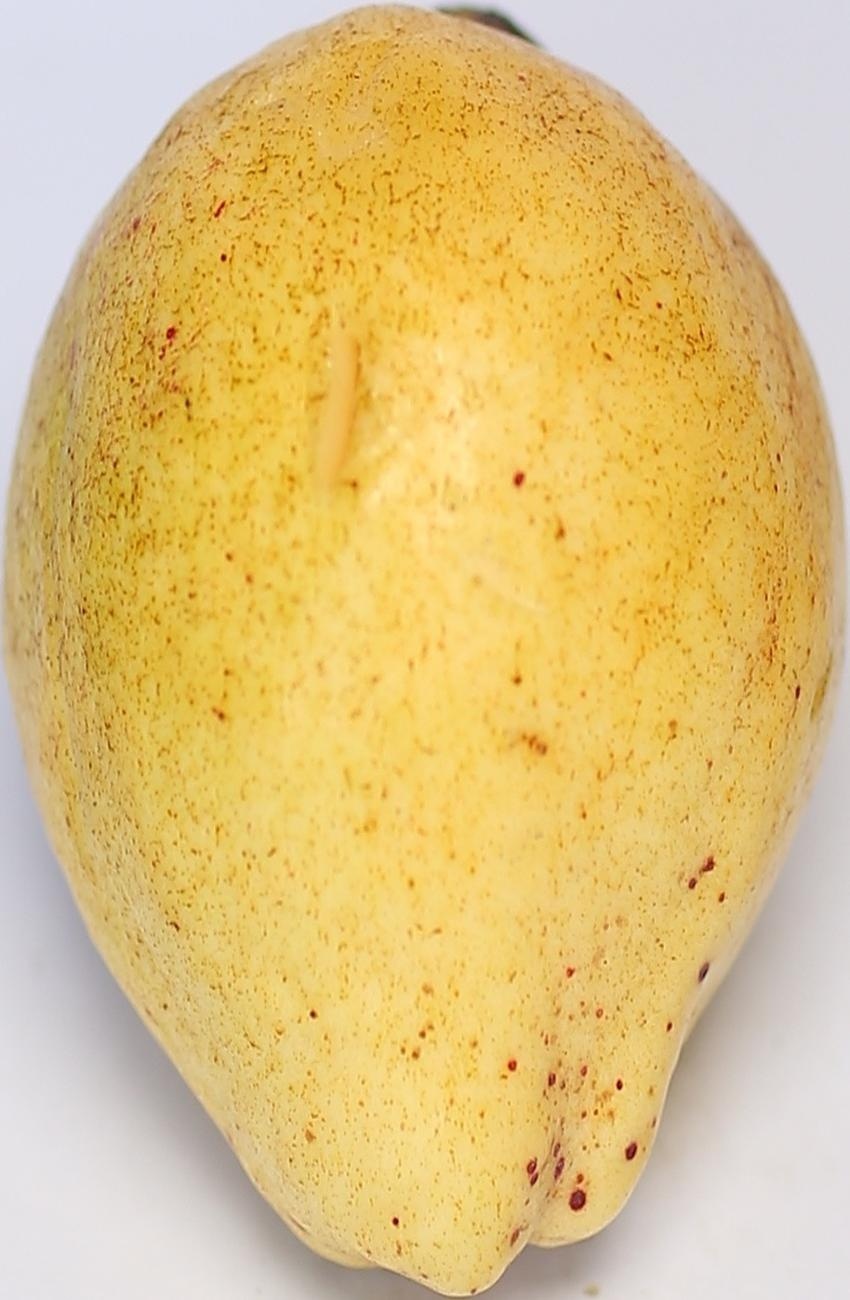
Maturity: ripe
Variety: riyali